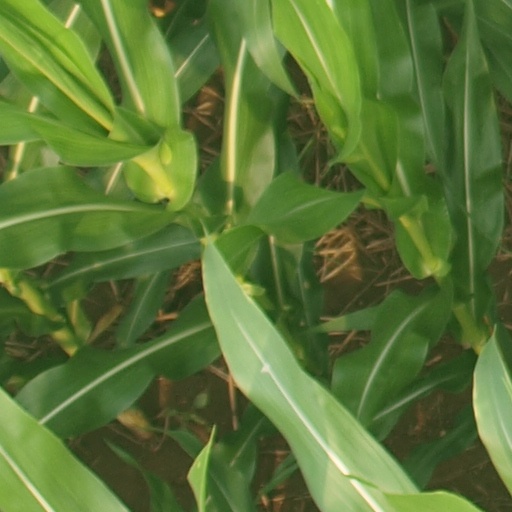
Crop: maize; corn